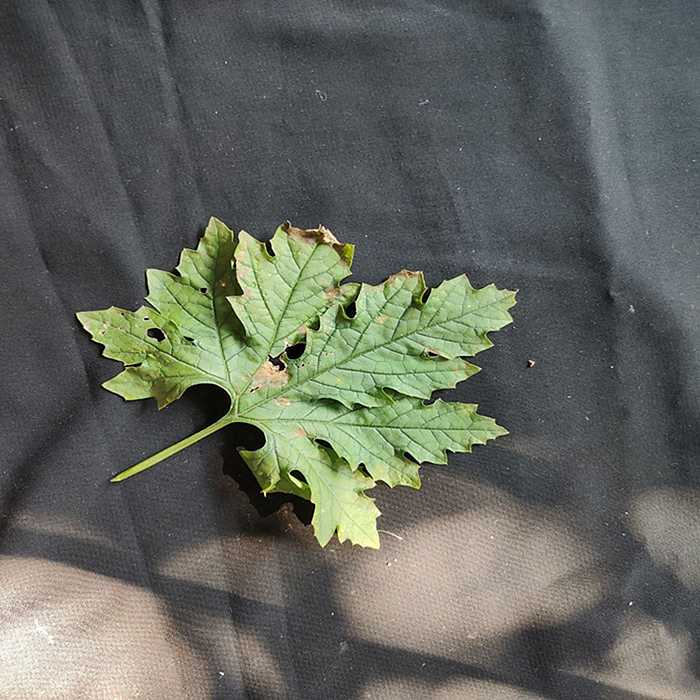
Plant: Bitter Gourd
Label: Downey mildew